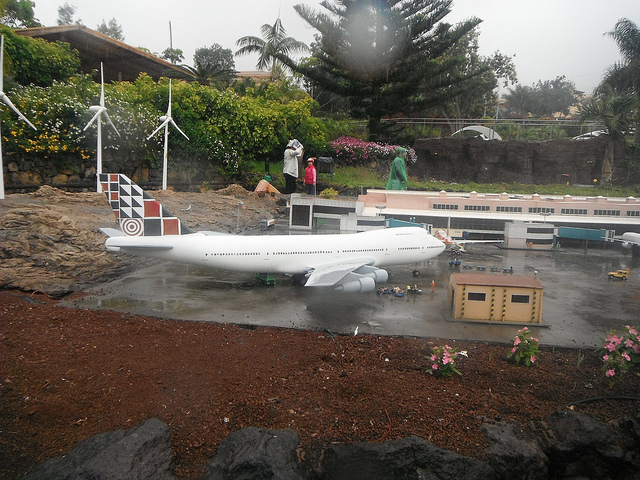
A big model of a plane and a train on display.